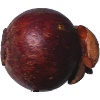
Label: Mangostan 1